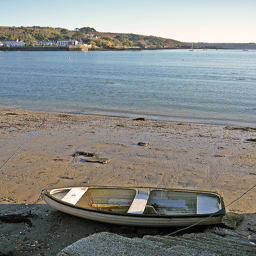
A tow boat on a beach in front of a body of water.
A small boat sitting on top of a beach near water.
A boat sitting on the beach near some water.
a boat parked on a beach near a lake
Small boat sitting on an empty beach with a mooring chain.